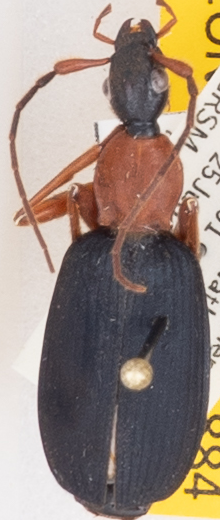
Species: Galerita bicolor
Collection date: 2019-06-25
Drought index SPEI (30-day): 0.13
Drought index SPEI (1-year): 2.09
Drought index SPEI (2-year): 2.09